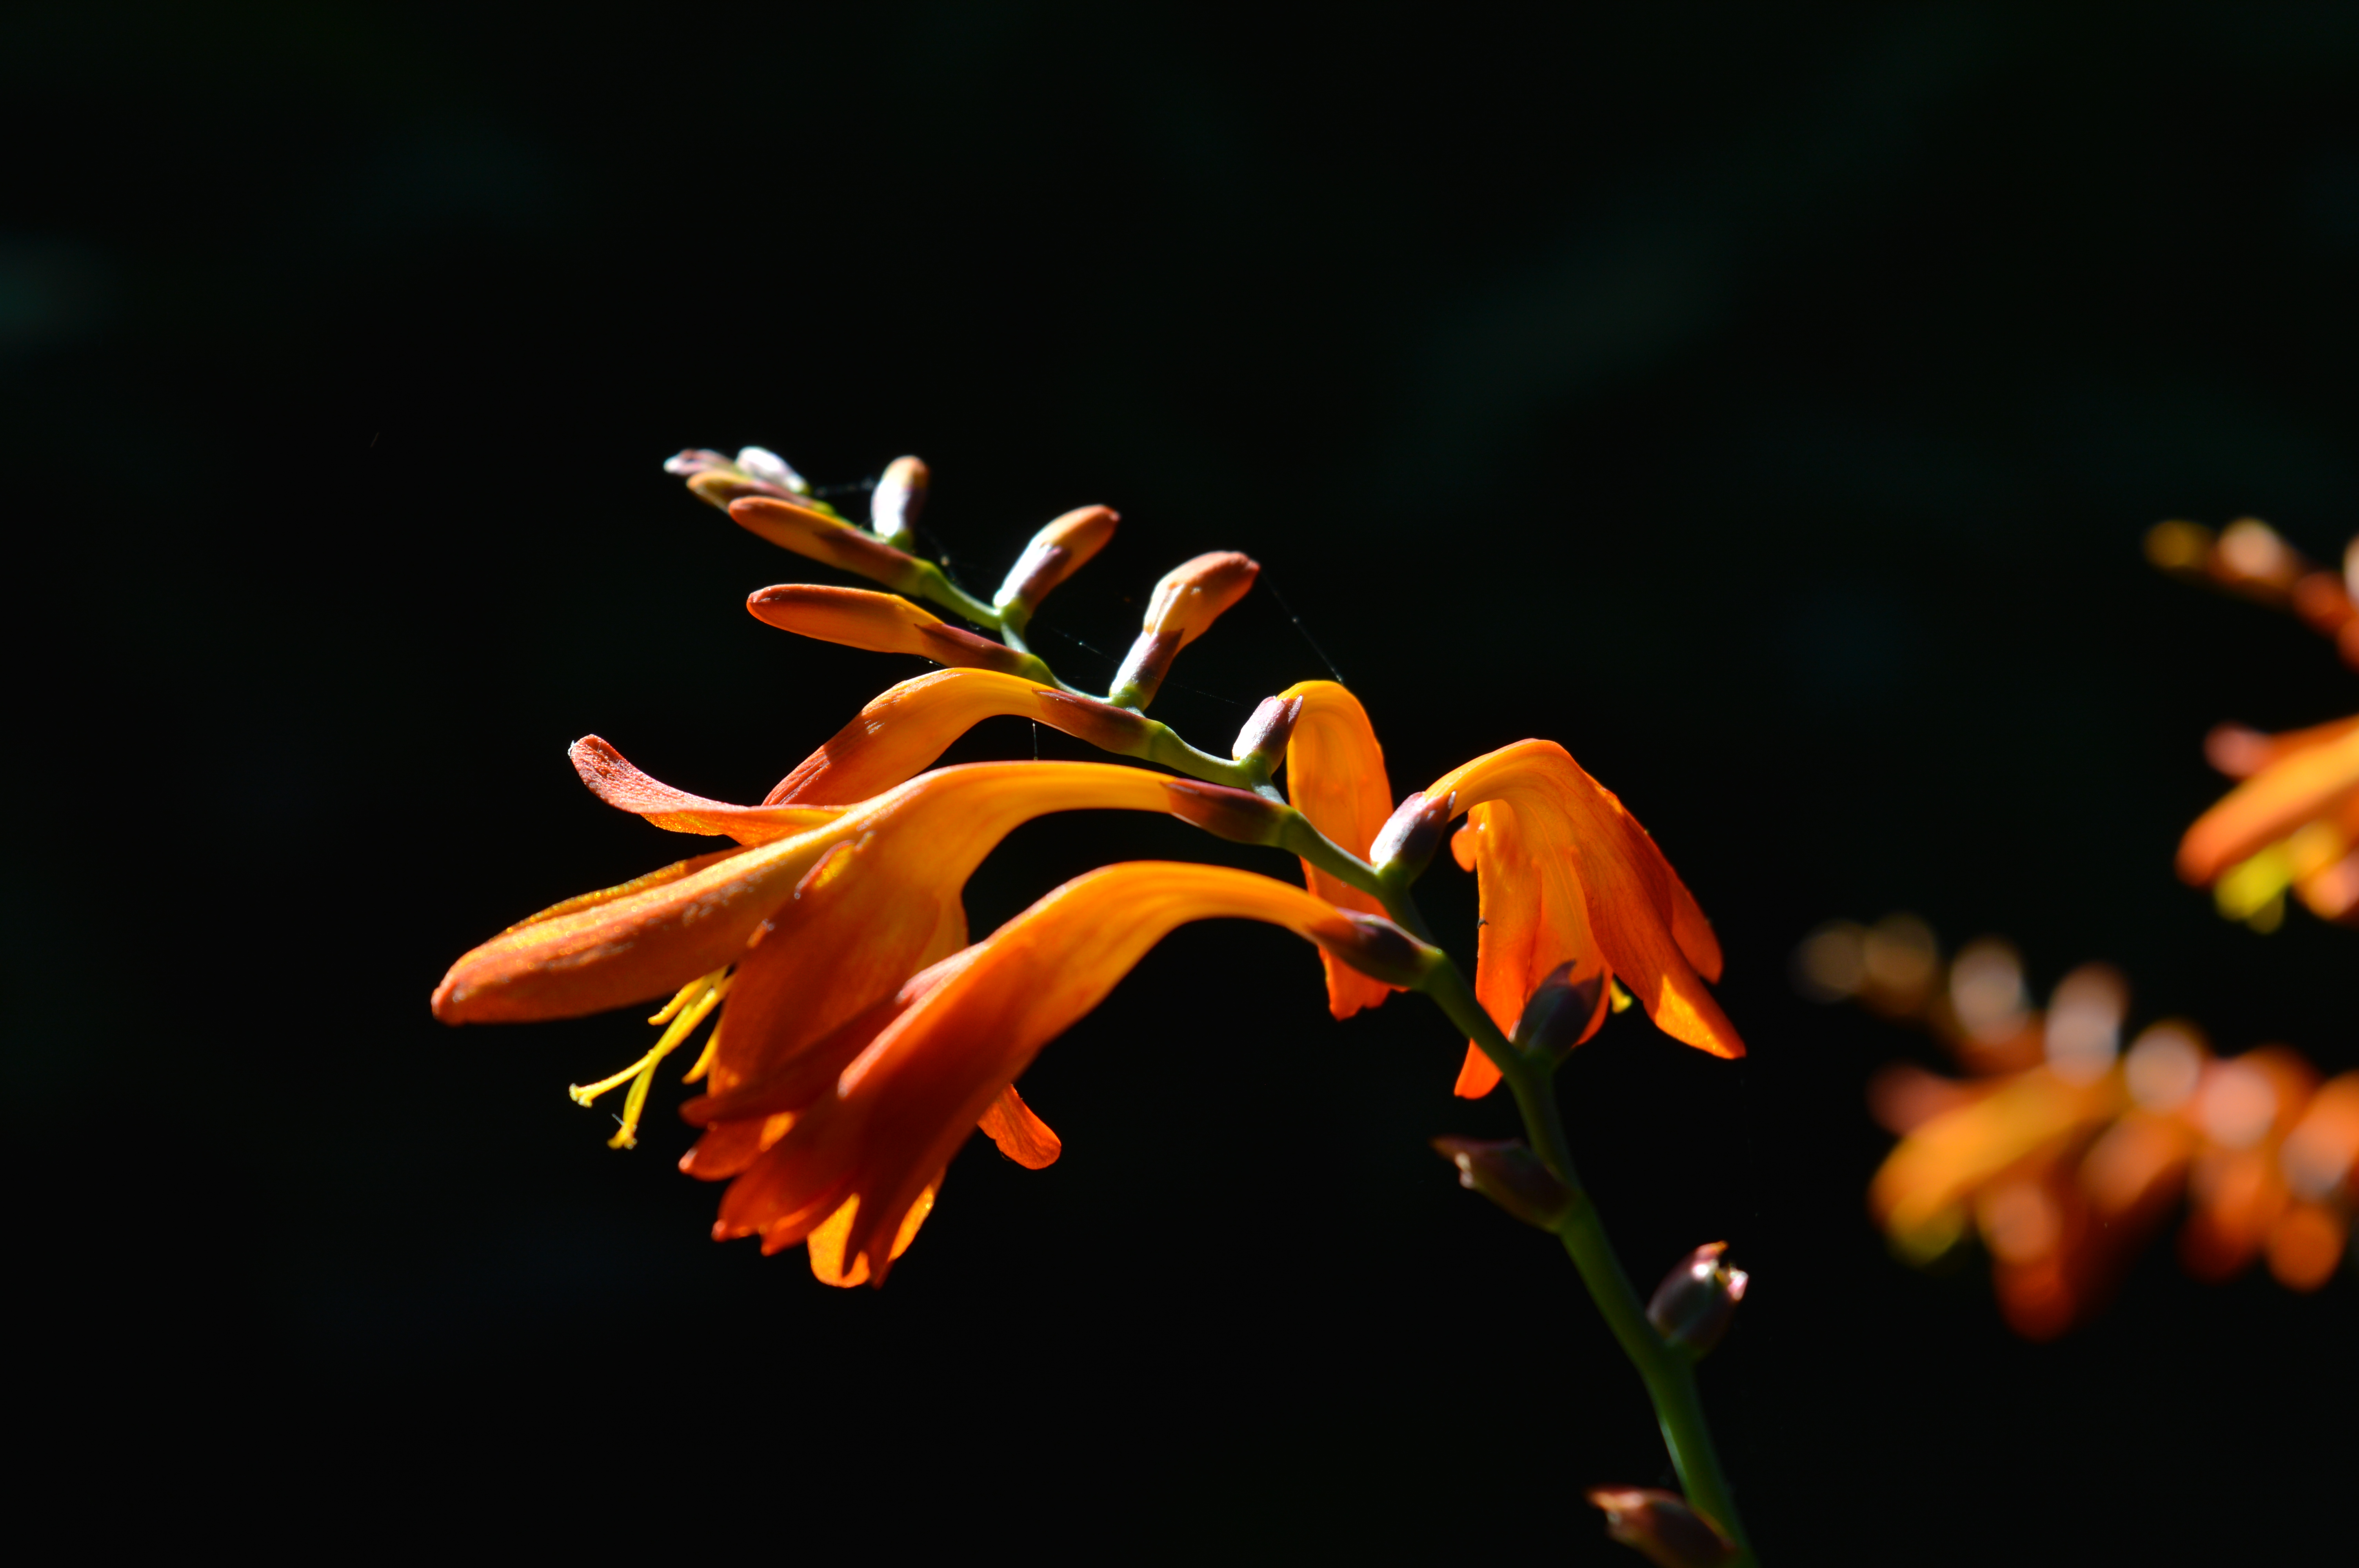
flower, black, orange, plant, nature, flowering plant, botany, sky, petal, macro photography, crocosmia, iris family, plant stem, wildflower